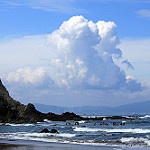
Label: sea